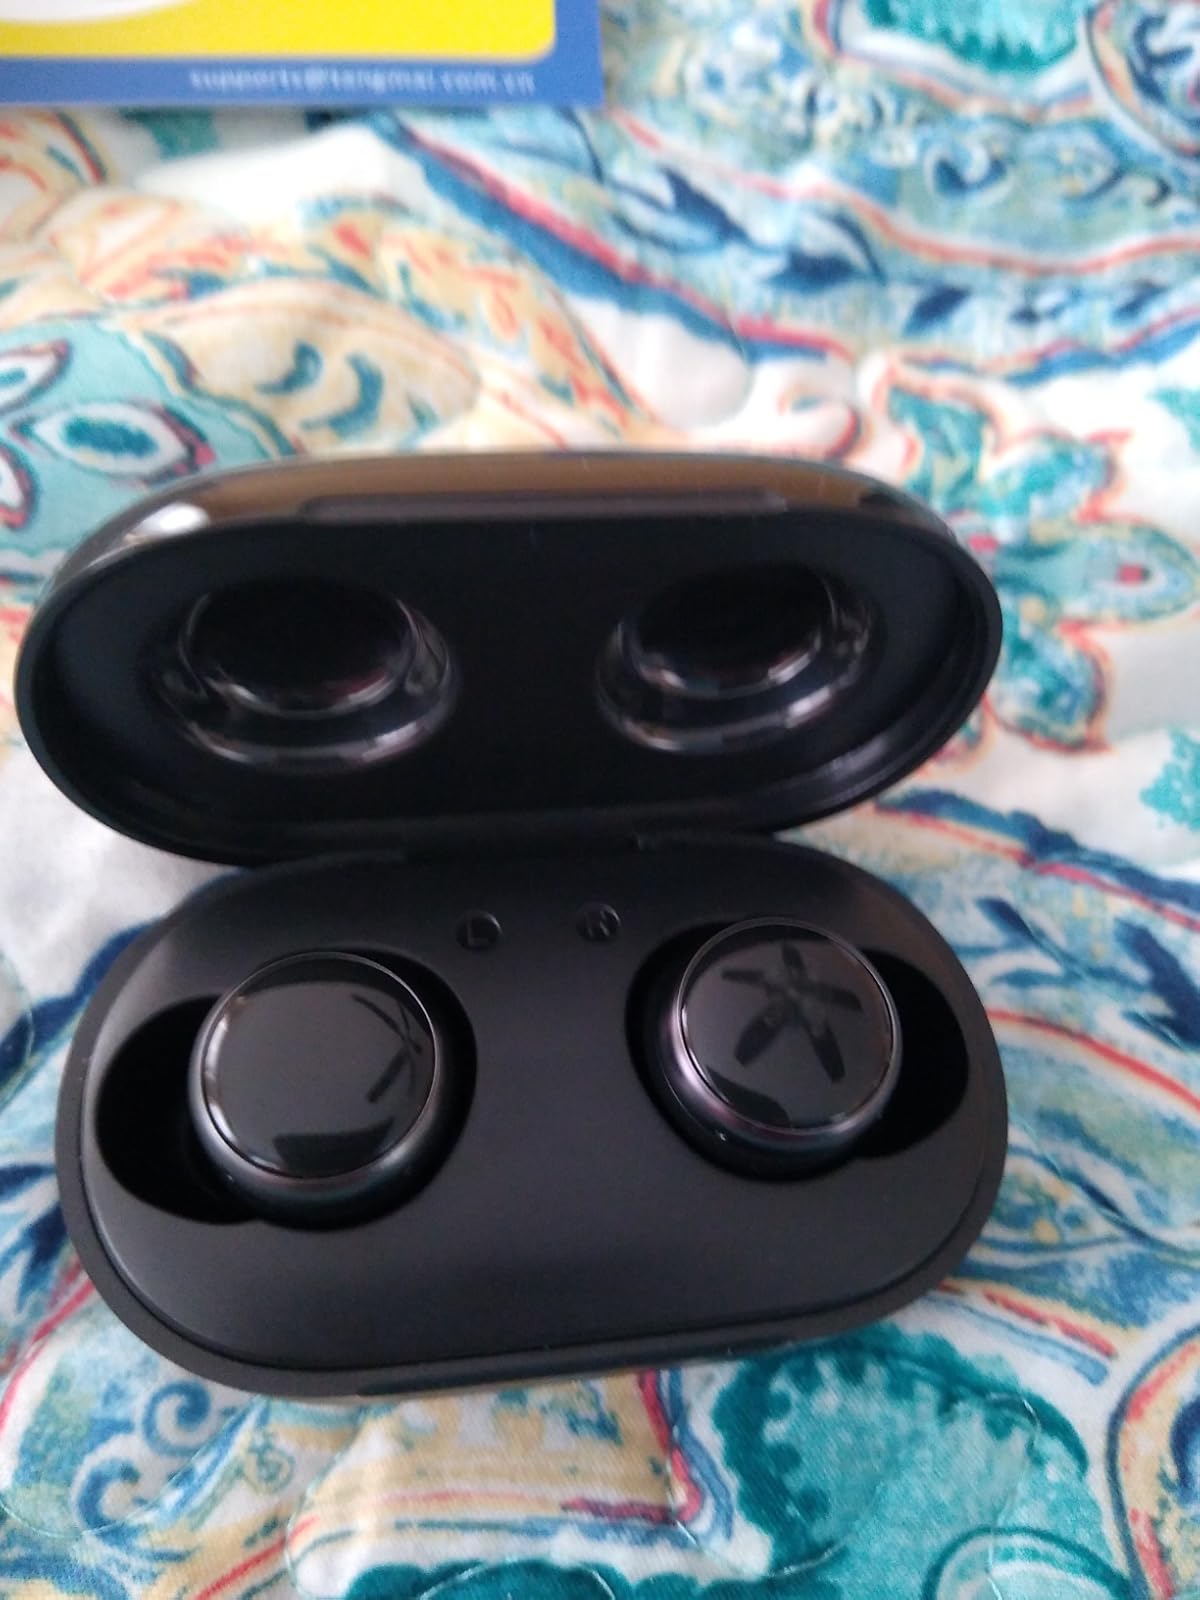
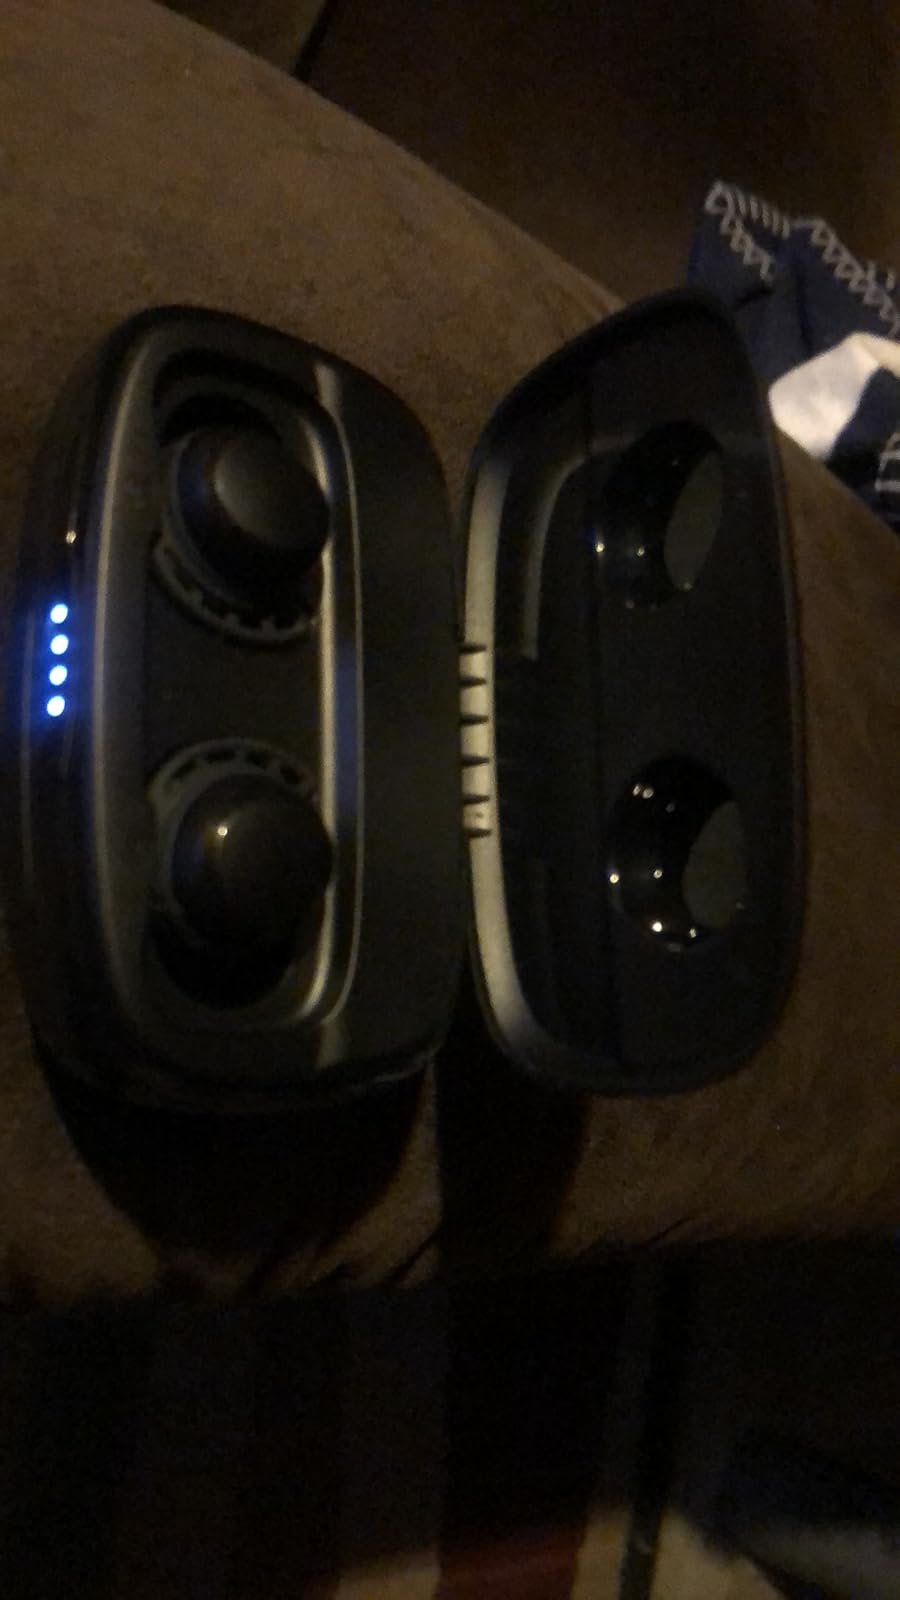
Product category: earbuds
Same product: no